Themistokles von Eckenbrecher

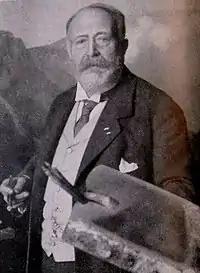
Themistokles von Eckenbrecher (c.1912)

Karl Paul Themistokles von Eckenbrecher (17 November 1842, Athens – 4 December 1921, Goslar) was a German landscape and marine painter, in the late Romantic style.